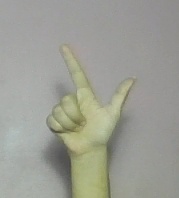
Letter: laam